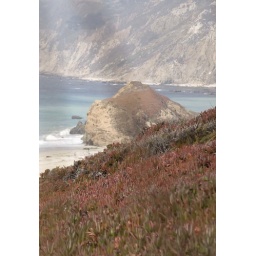
Nothing says &amp;quot;vista point&amp;quot; like a beautiful beach with barb wire infront of it.September 2008, road trip in California.